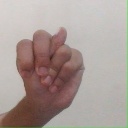
अक्षर: न